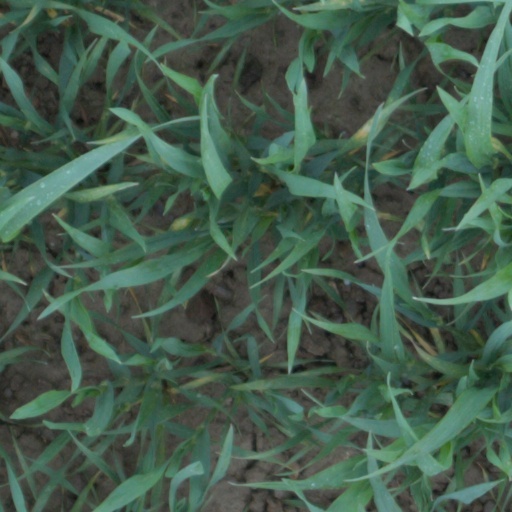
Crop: wheat